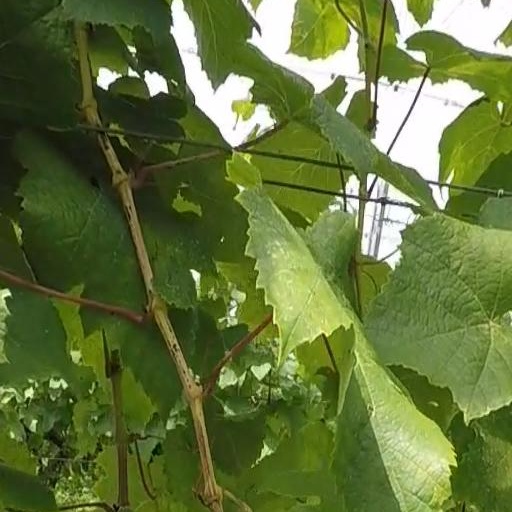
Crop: grape